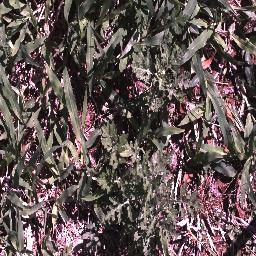
Label: parthenium